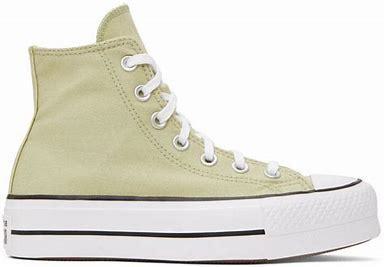
Brand: Converse
Model: Ctas